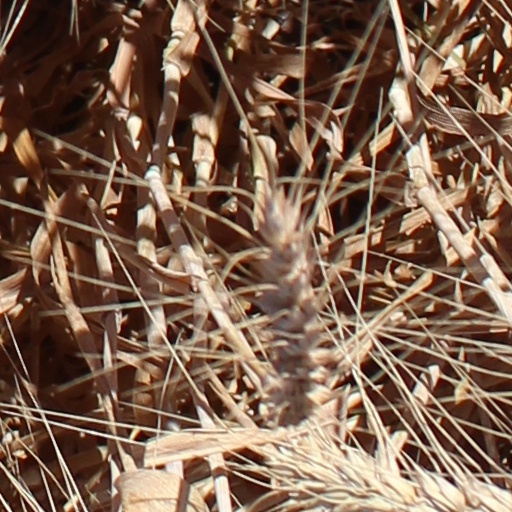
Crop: wheat